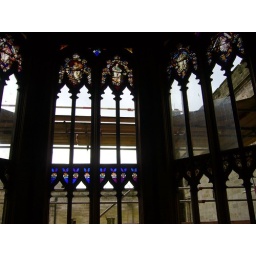
Stained glass window in the Library